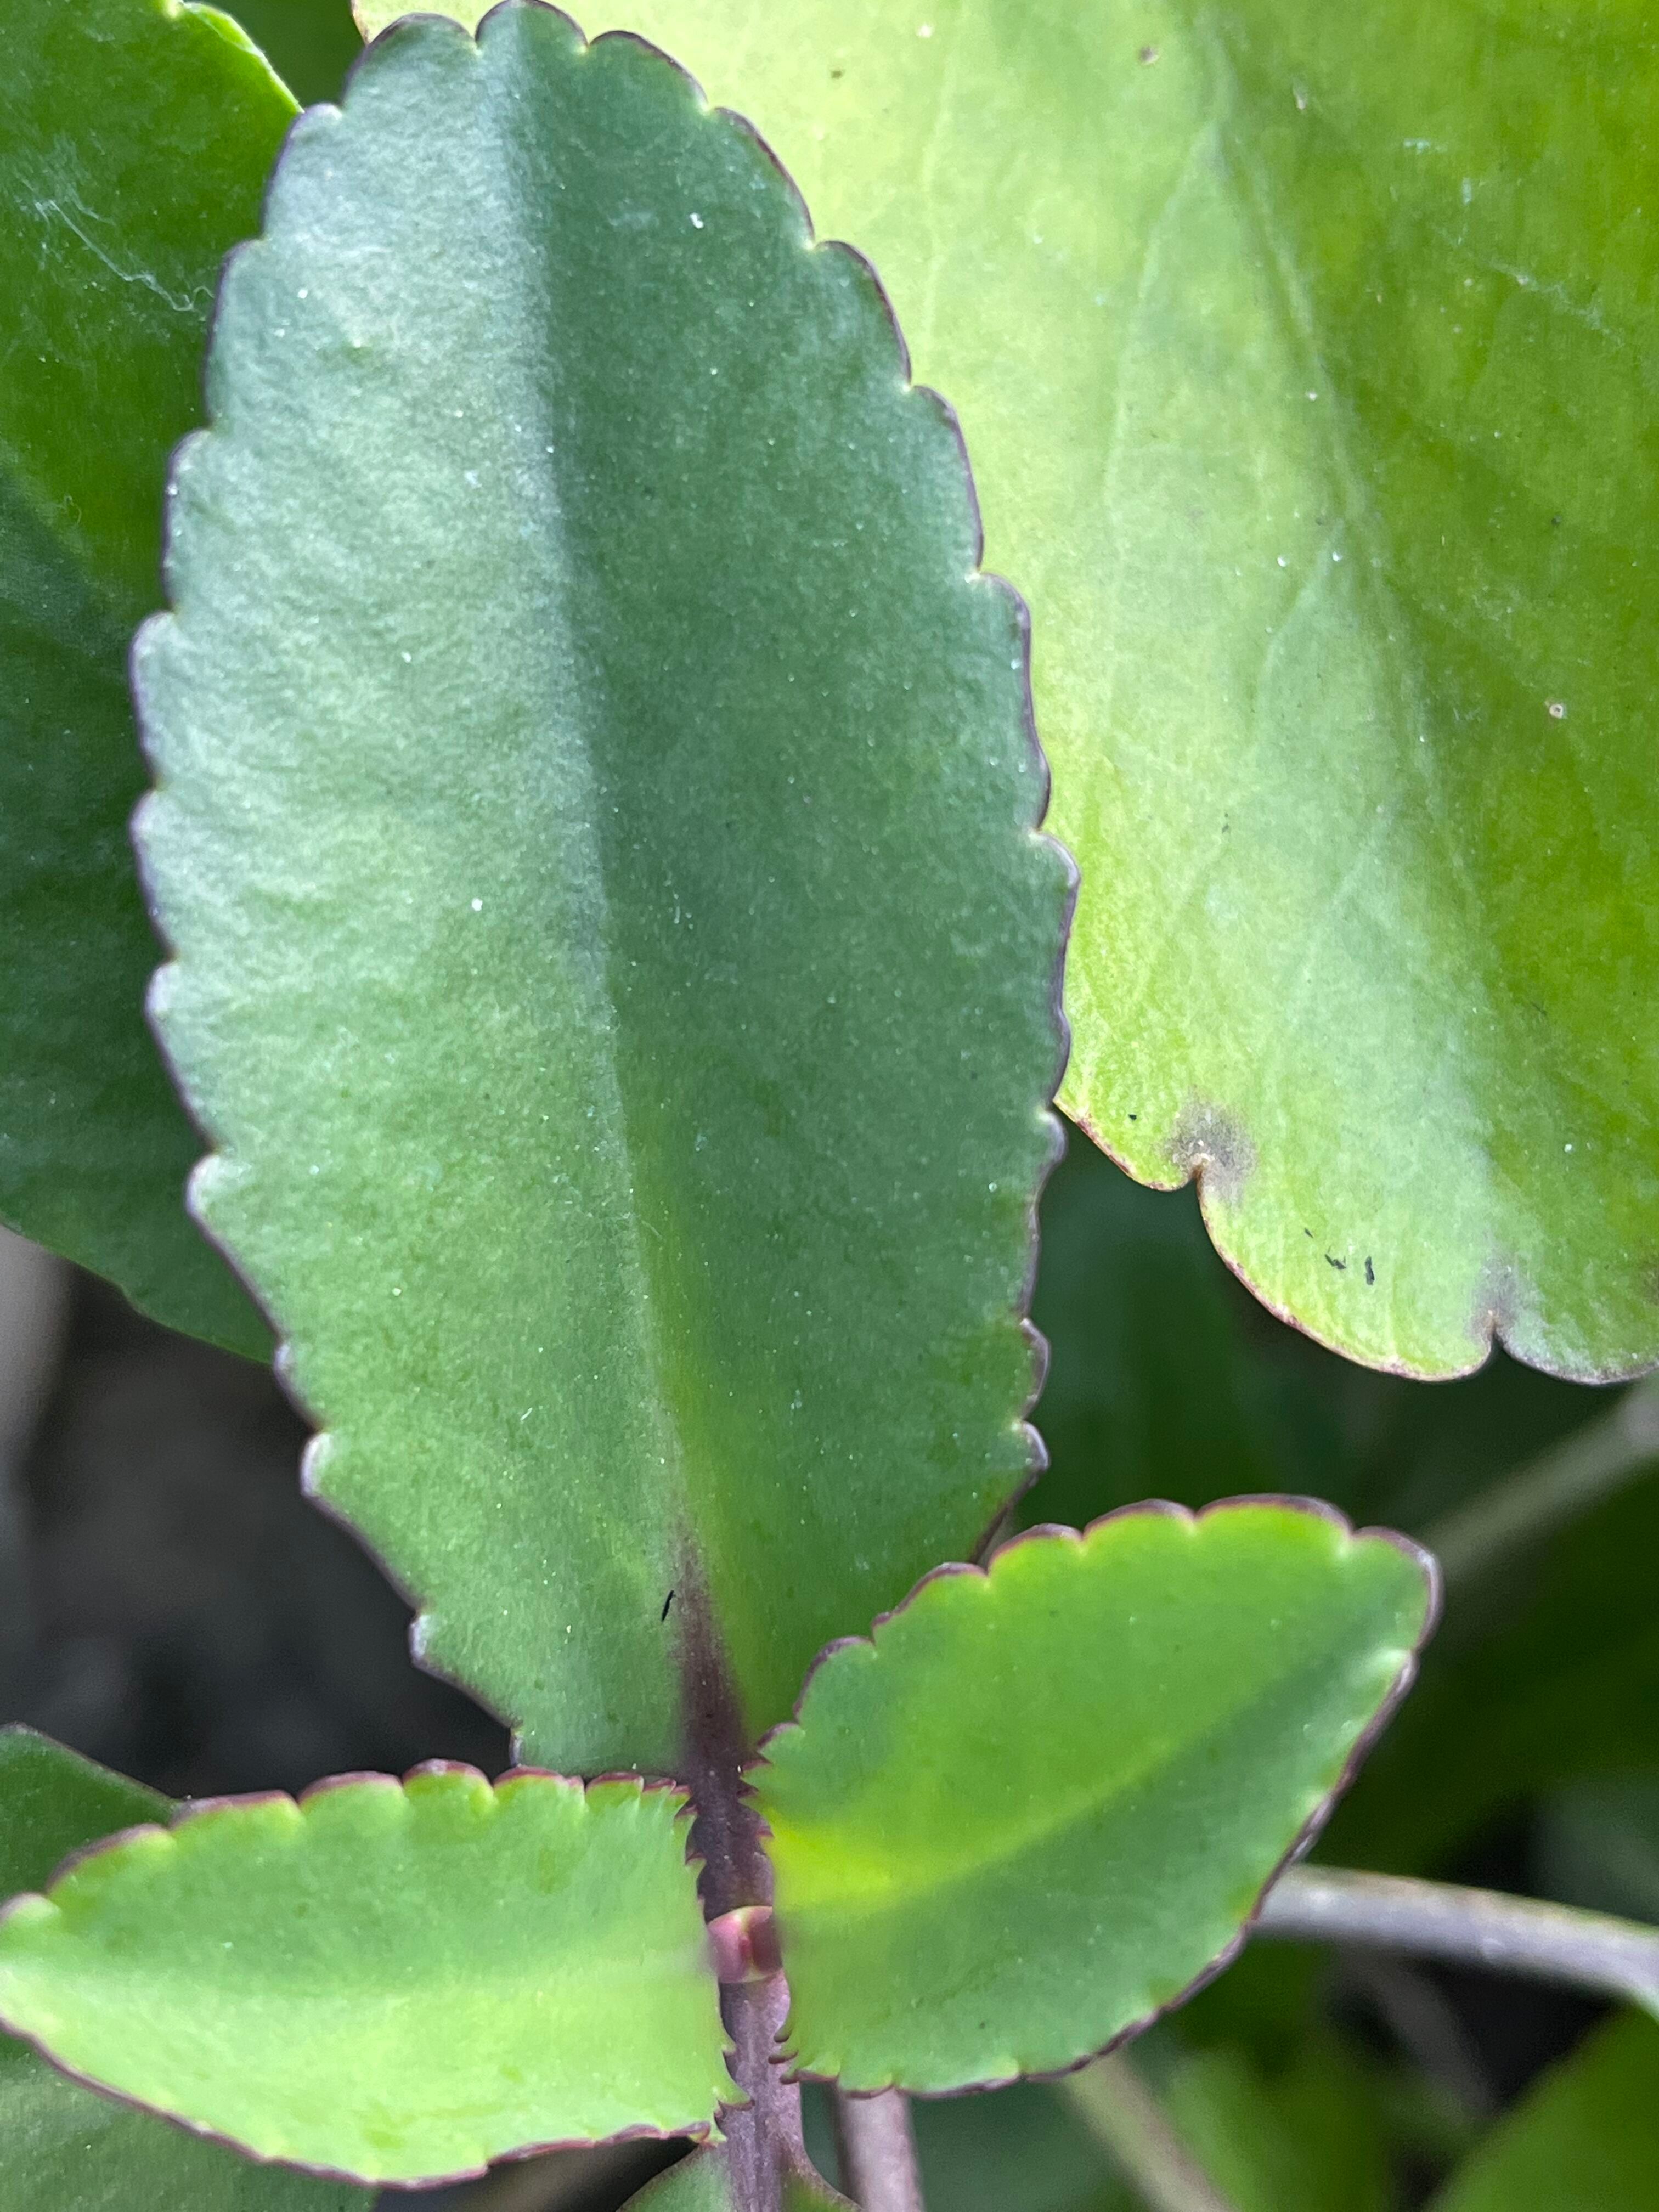
Plant species: kalanchoe-pinnata